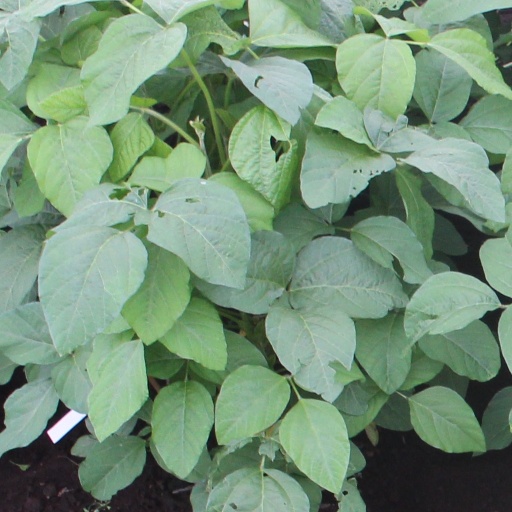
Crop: soybean